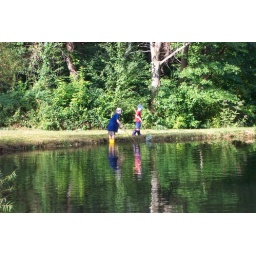
boys in water